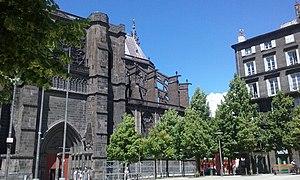
Place de la Victoire (partie nord) et façade méridionale de la cathédrale Notre-Dame-de-l'Assomption de Clermont-Ferrand. This building is indexed in the Base Mérimée, a database of architectural heritage maintained by the French Ministry of Culture,
La période médiévale de l'actuelle commune de Clermont-Ferrand est marquée par la présence de deux villes distinctes et rivales mais intimement liées : Clermont et Montferrand. La capitale de l'Auvergne, Clermont est issue de la ville épiscopale d'Arvernis qui va changer de nom au fil des VIIIᵉ et IXᵉ siècles pour devenir Clermont. La ville de Montferrand est une fondation des comtes d'Auvergne en 1120. Après une histoire conflictuelle, l'État imposera la fusion administrative des villes. Malgré cette bipolarisation urbaine, les deux villes sont issues d'un seul et même noyau urbain précédent, Augustonemetum. Voisines mais rivales, les deux cités sont liées et possèdent un contexte géohistorique commun et évoluent parallèlement dans une grande proximité, rendant leur histoire indissociable.
Benezet Vidal est un écrivain et poète de langue occitane originaire d'Auvergne. Il est un des premiers auteurs modernes de cette langue à réadapter l'écriture occitane classique au dialecte auvergnat.